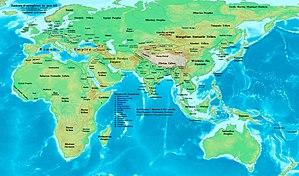
Les Xiongnu sont une confédération de tribus nomades, venue de l'actuelle Mongolie nomadisant dans les steppes entre le lac Baïkal et la Chine du Nord. Ils sont mentionnés par des sources chinoises pour la première fois vers l'an 245 av. J.-C. et disparaissent définitivement à la fin de la seconde moitié du Vᵉ siècle ap. J.-C. Selon les sources chinoises, l'empire Xiongnu aurait été fondé par le Modu Chanyu, qui devient le premier chef suprême de cette confédération en l'an 209 avant J.-C.